International Monetary Fund

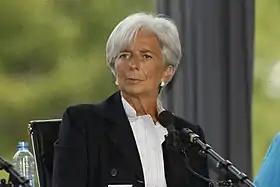
On 28 June 2011, Christine Lagarde was named managing director of the IMF, replacing Dominique Strauss-Kahn.

Former managing director Dominique Strauss-Kahn was arrested in connection with charges of sexually assaulting a New York hotel room attendant and resigned on 18 May. The charges were later dropped. On 28 June 2011 Christine Lagarde was confirmed as managing director of the IMF for a five-year term starting on 5 July 2011. She was re-elected by consensus for a second five-year term, starting 5 July 2016, being the only candidate nominated for the post of managing director.